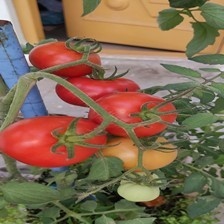
Label: tomato